Jackson State University

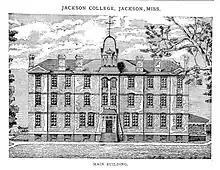
Jackson College in 1889

Jackson State University developed from Natchez Seminary, founded October 23, 1877, in Natchez, Mississippi. The seminary was affiliated with the American Baptist Home Mission Society of New York, who established it "for the moral, religious, and intellectual improvement of Christian leaders of the colored people of Mississippi and the neighboring states". In 1883, the school changed its name to Jackson College and moved from Natchez to a site in Jackson, the capital. The college moved to its current location early in the 20th century, where it developed into a full state university. Its original site in Jackson is now the location of Millsaps College.